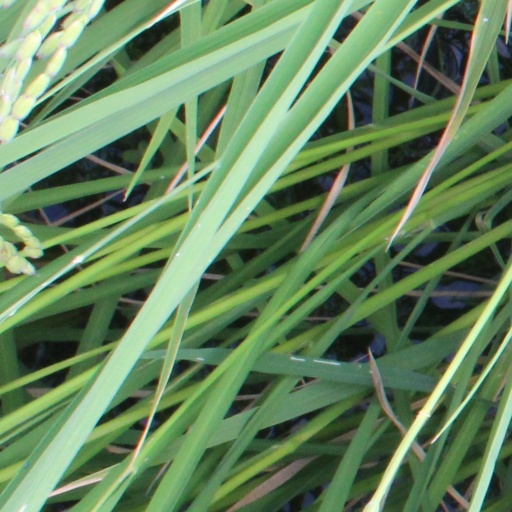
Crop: rice